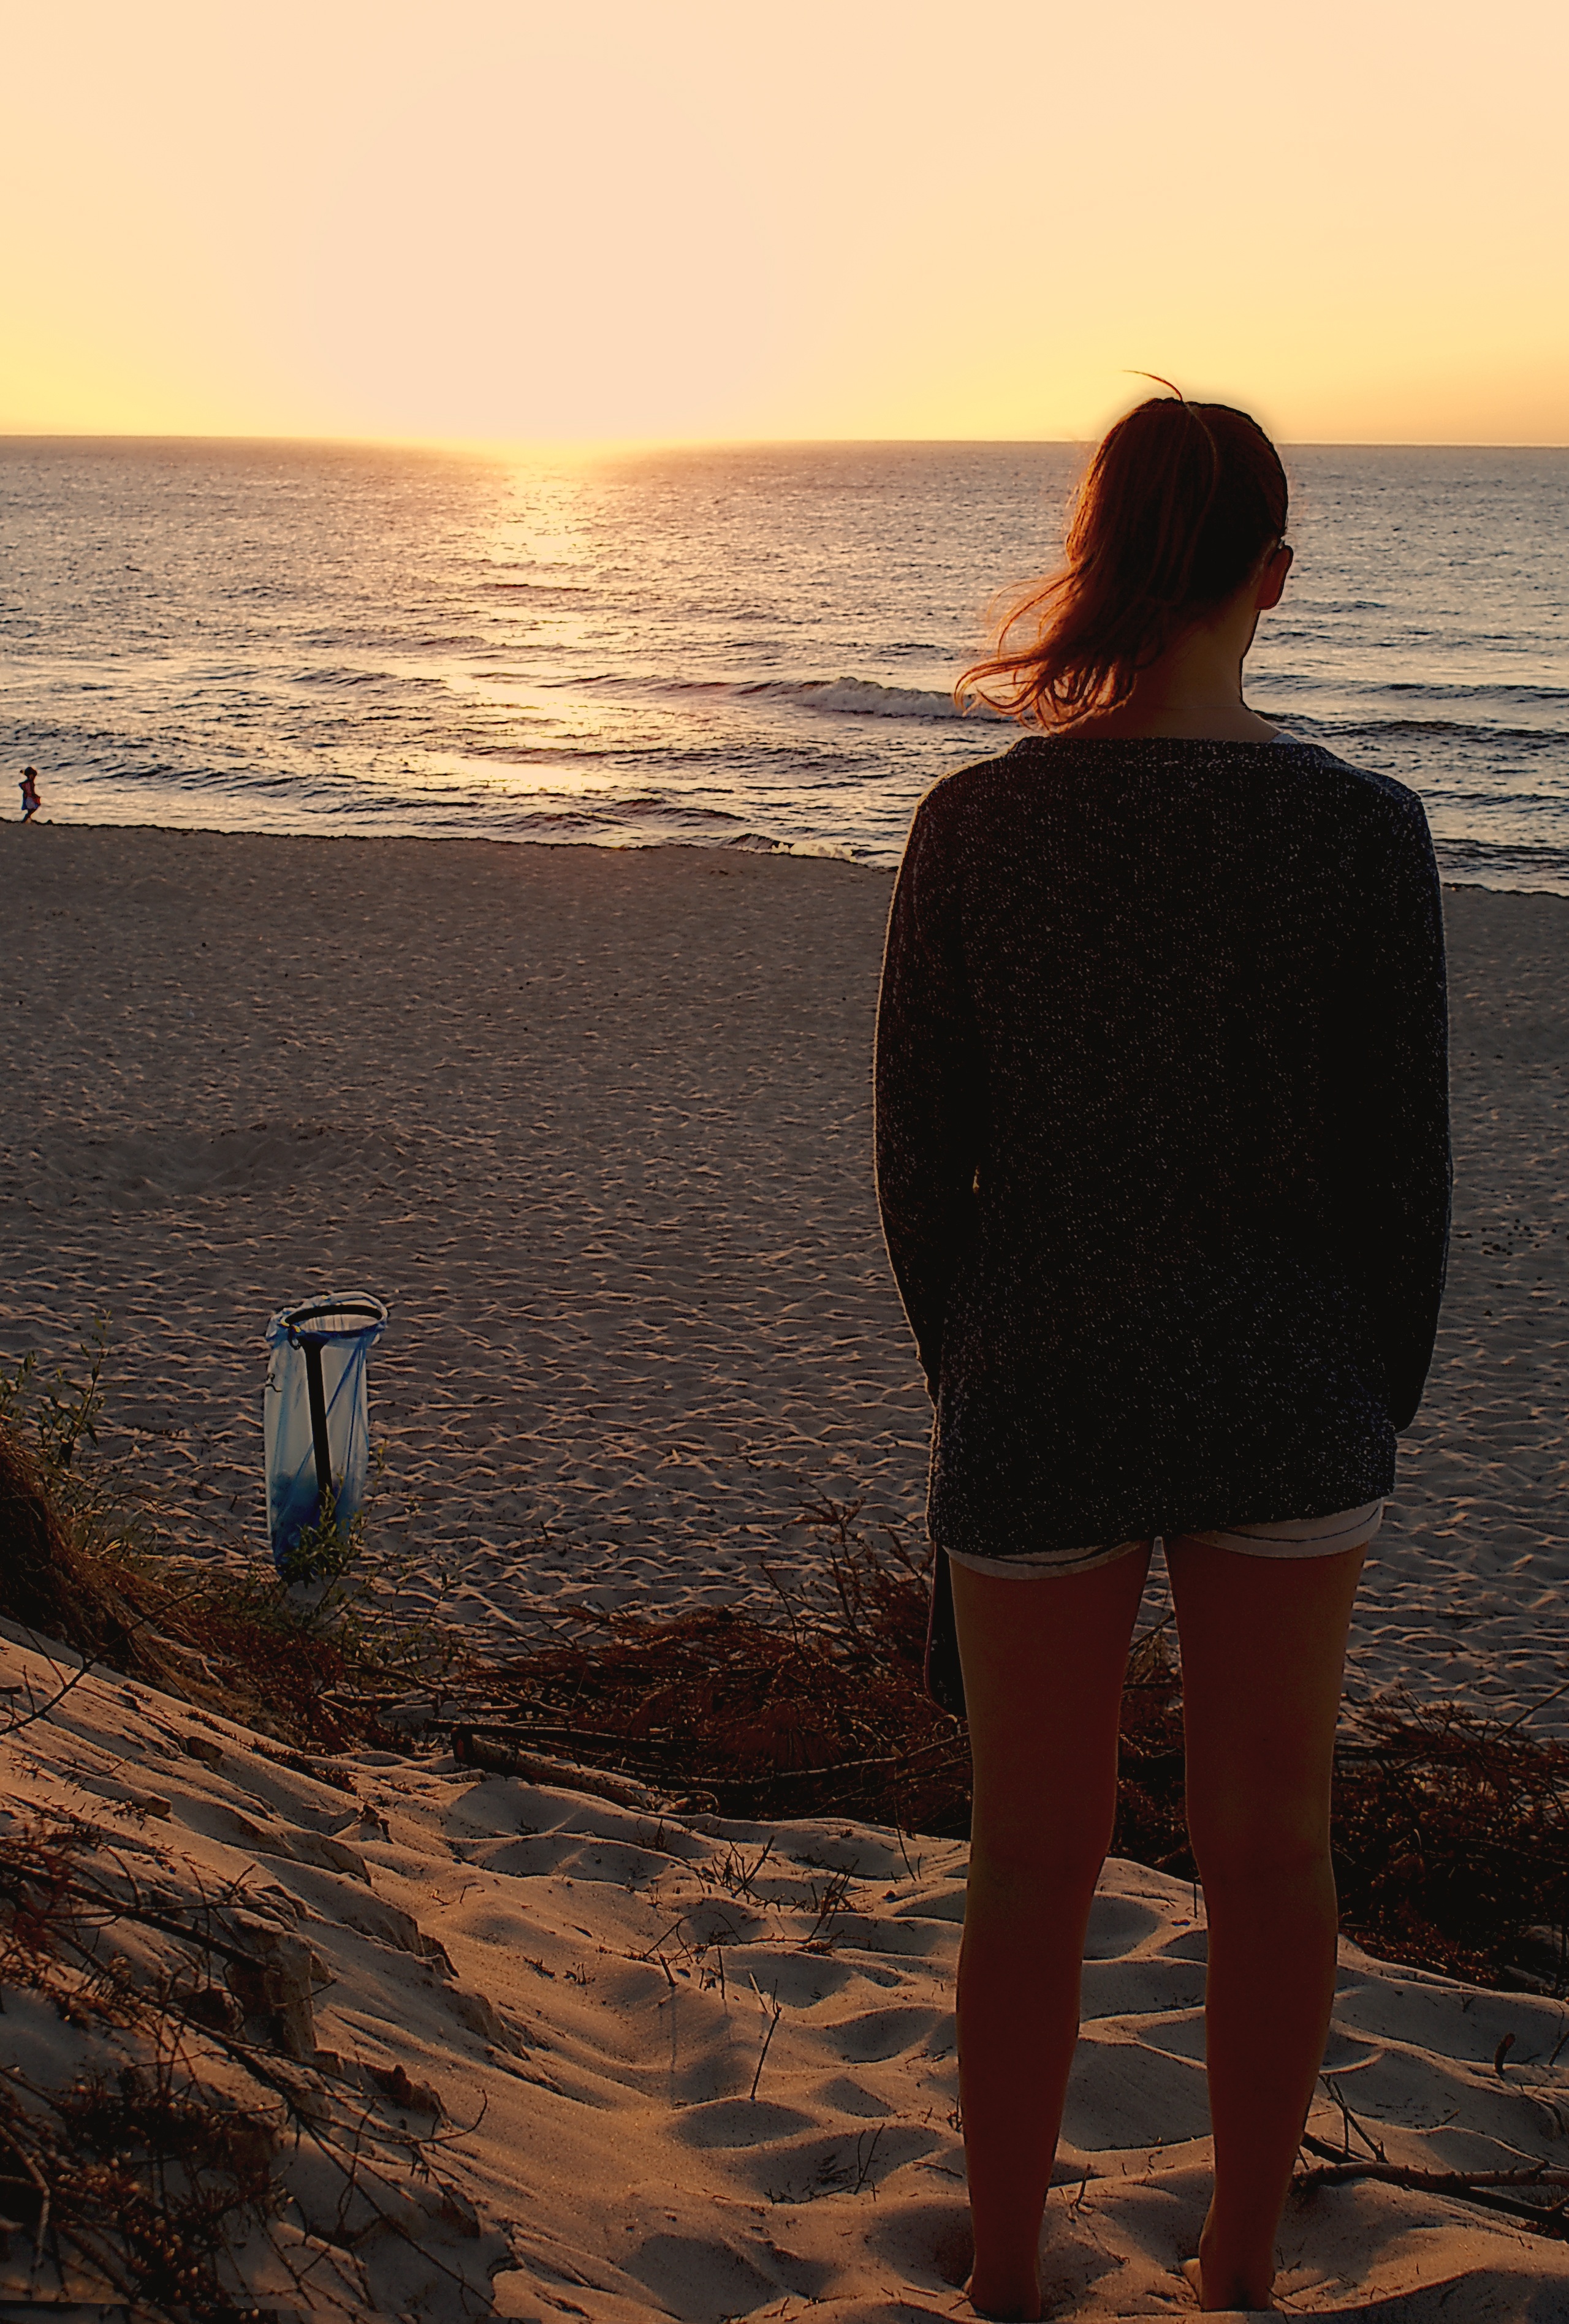
beach, sea, coast, water, nature, sand, ocean, horizon, girl, woman, sunrise, sunset, sunlight, morning, shore, wave, summer, leg, evening, reflection, holiday, body of water, shadows, photograph, beauty, image, the baltic sea, the backlight, the silhouette